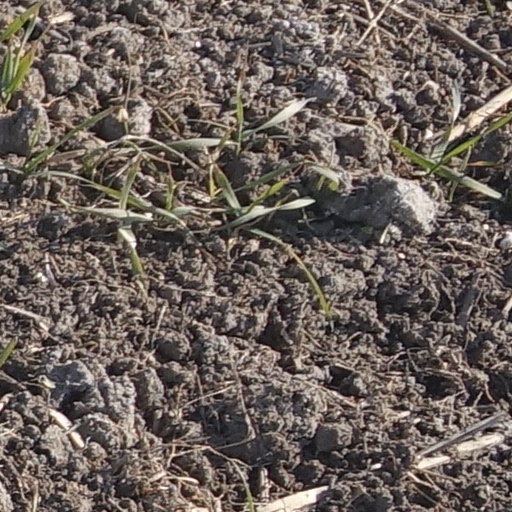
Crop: wheat